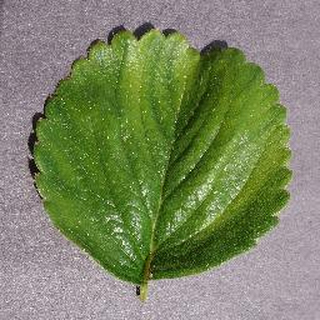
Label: healthy_strawberry